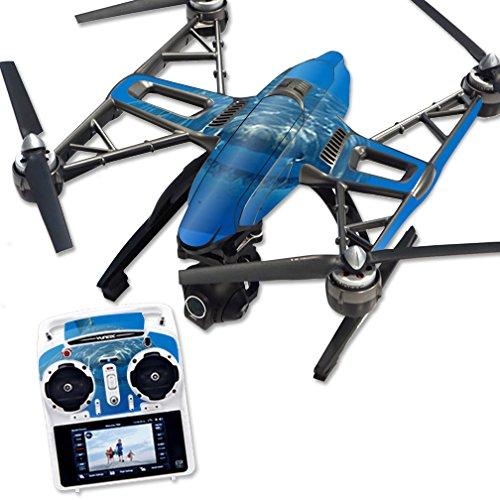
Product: MightySkins Skin Compatible with Yuneec Q500 & Q500+ Quadcopter Drone wrap Cover Sticker Skins Shark
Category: Toys & Games | Hobbies | Remote & App Controlled Vehicles & Parts | Remote & App Controlled Vehicle Parts
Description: Great Condition.
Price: $26.99
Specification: ProductDimensions:17x1x11inches|ItemWeight:0.16ounces|ShippingWeight:1pounds(Viewshippingratesandpolicies)|ASIN:B01AUZ57Q6|Itemmodelnumber:YUQ500-Shark